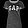
Label: T - shirt / top